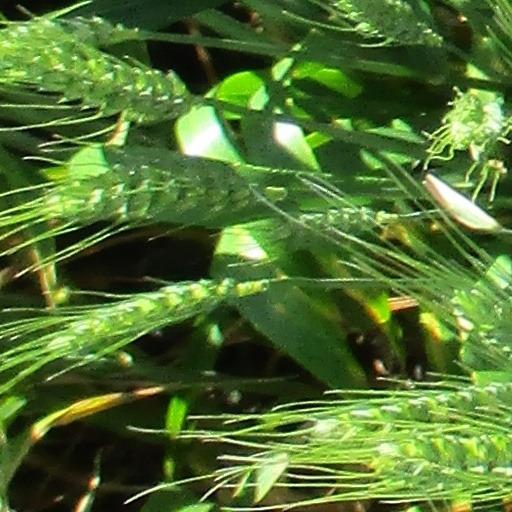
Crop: wheat